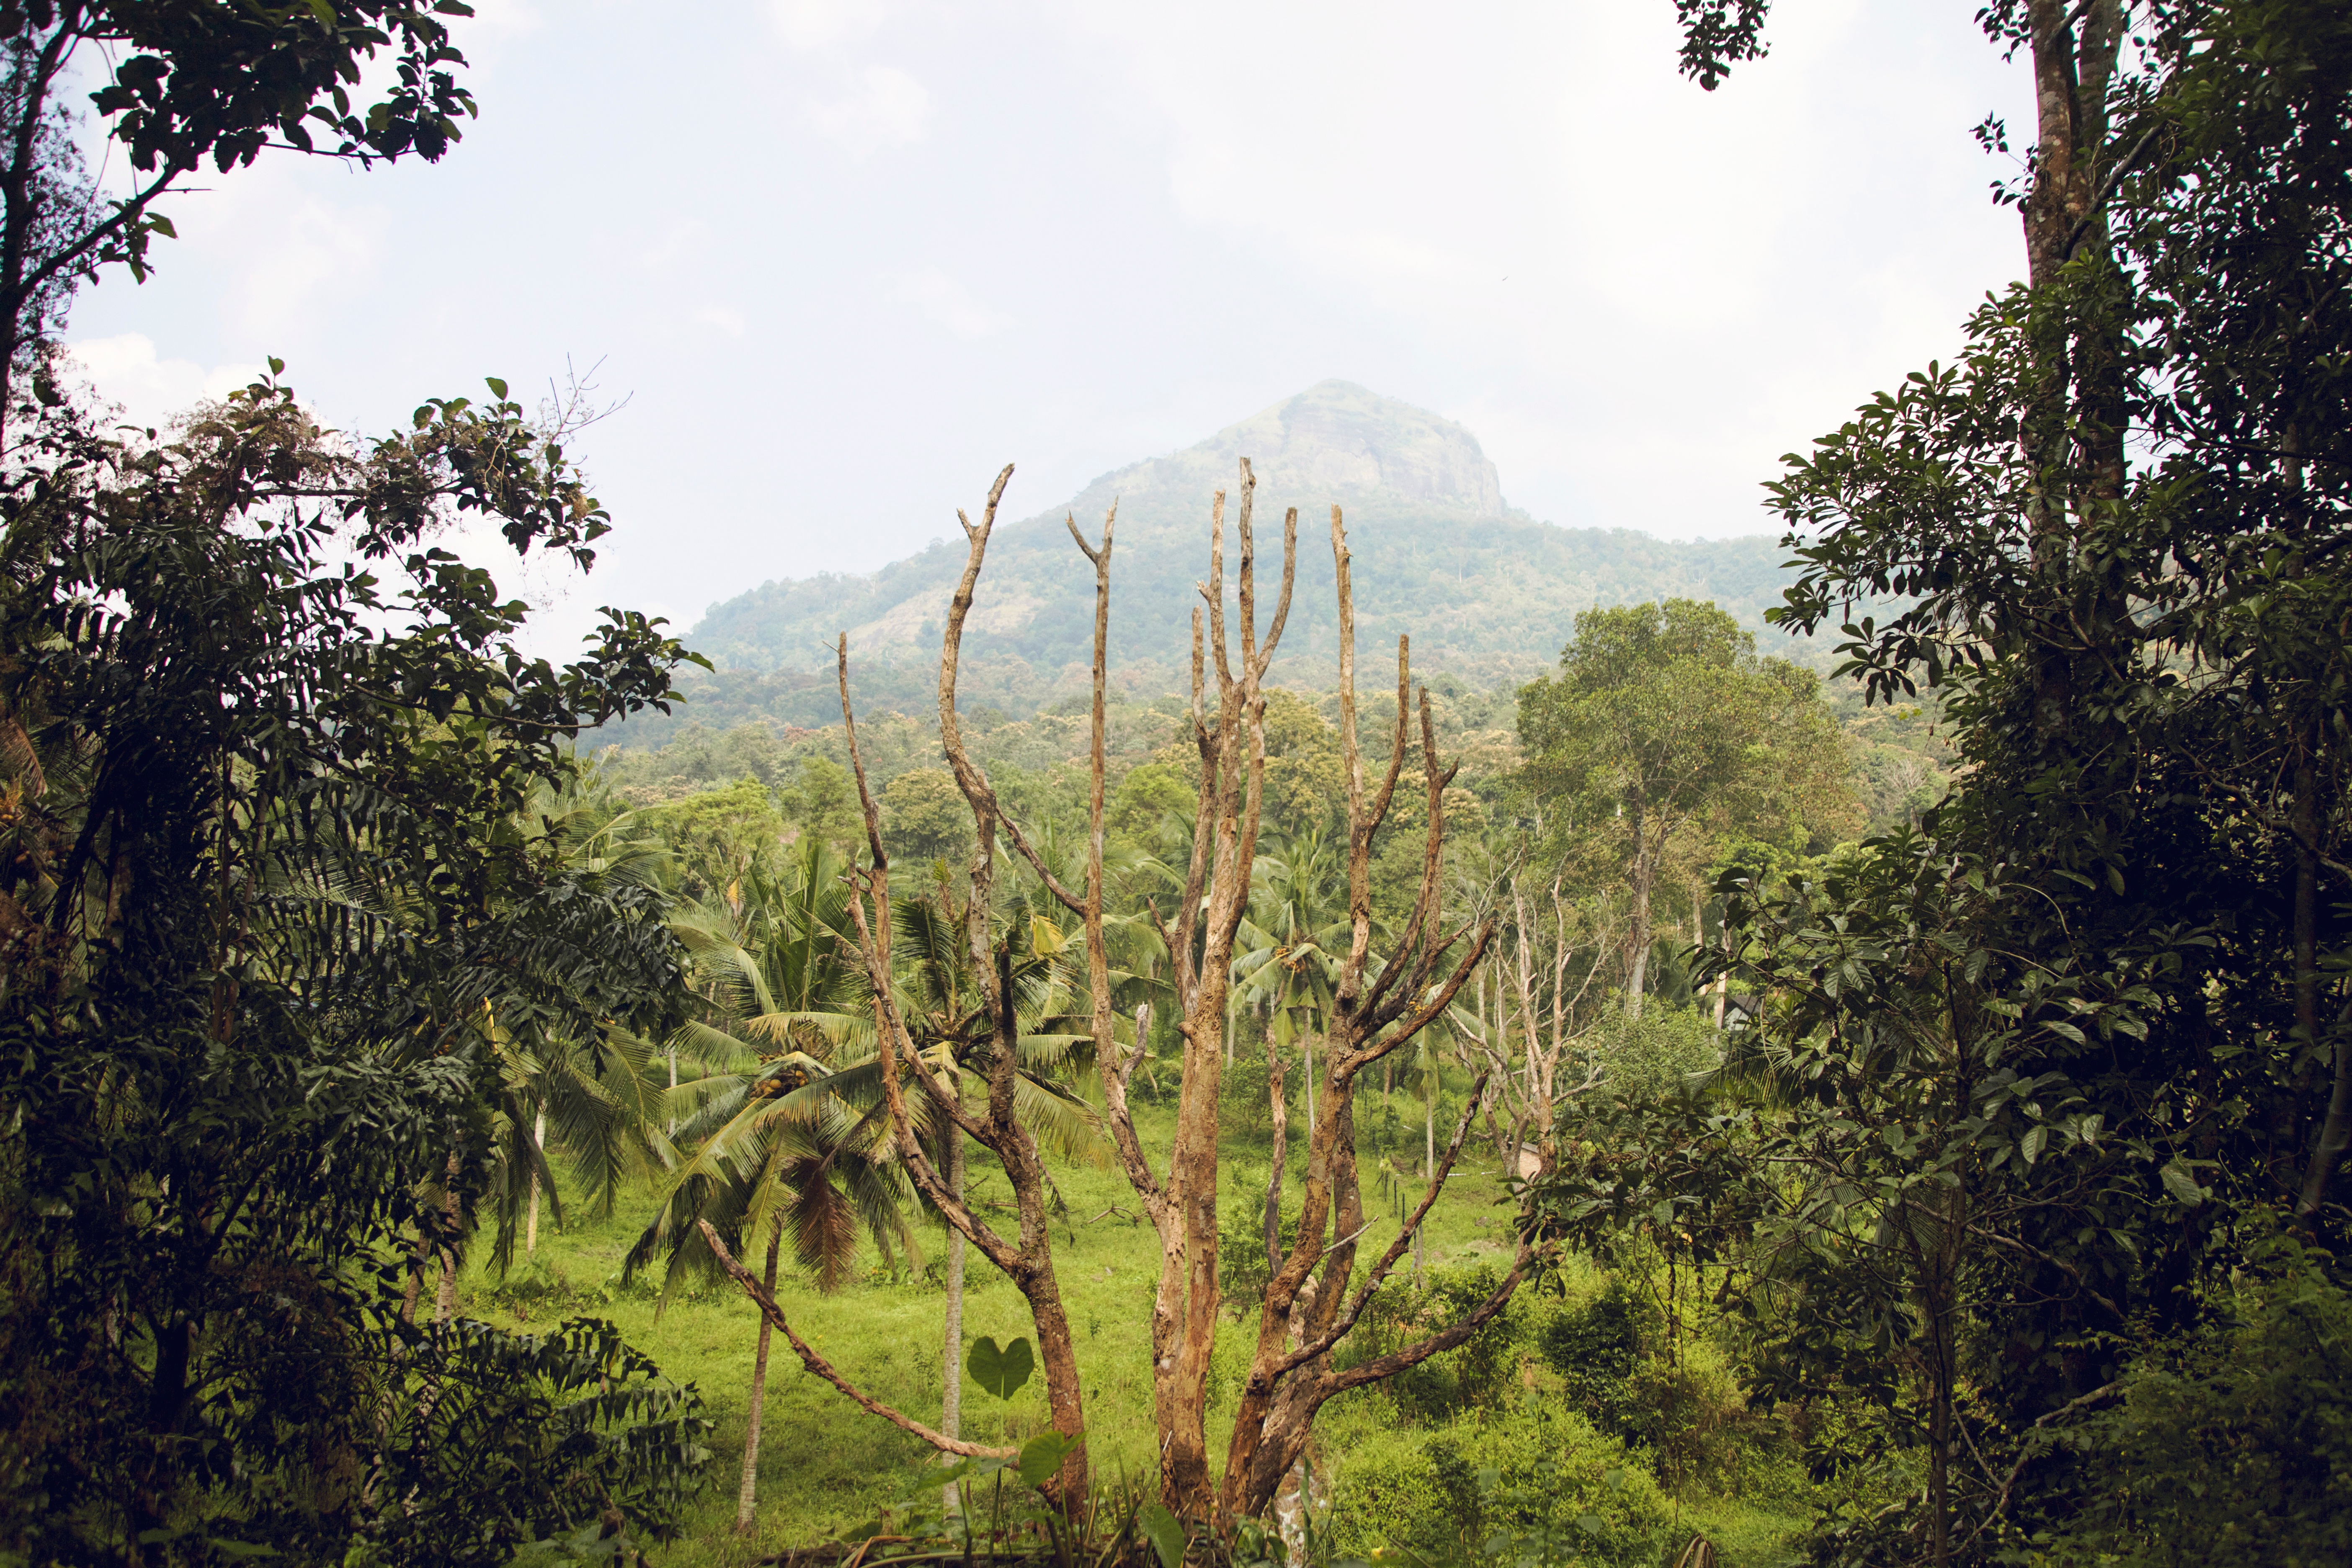
landscape, tree, nature, forest, wilderness, mountain, hill, jungle, botany, flora, vegetation, rainforest, woodland, habitat, ecosystem, natural environment, geographical feature, woody plant